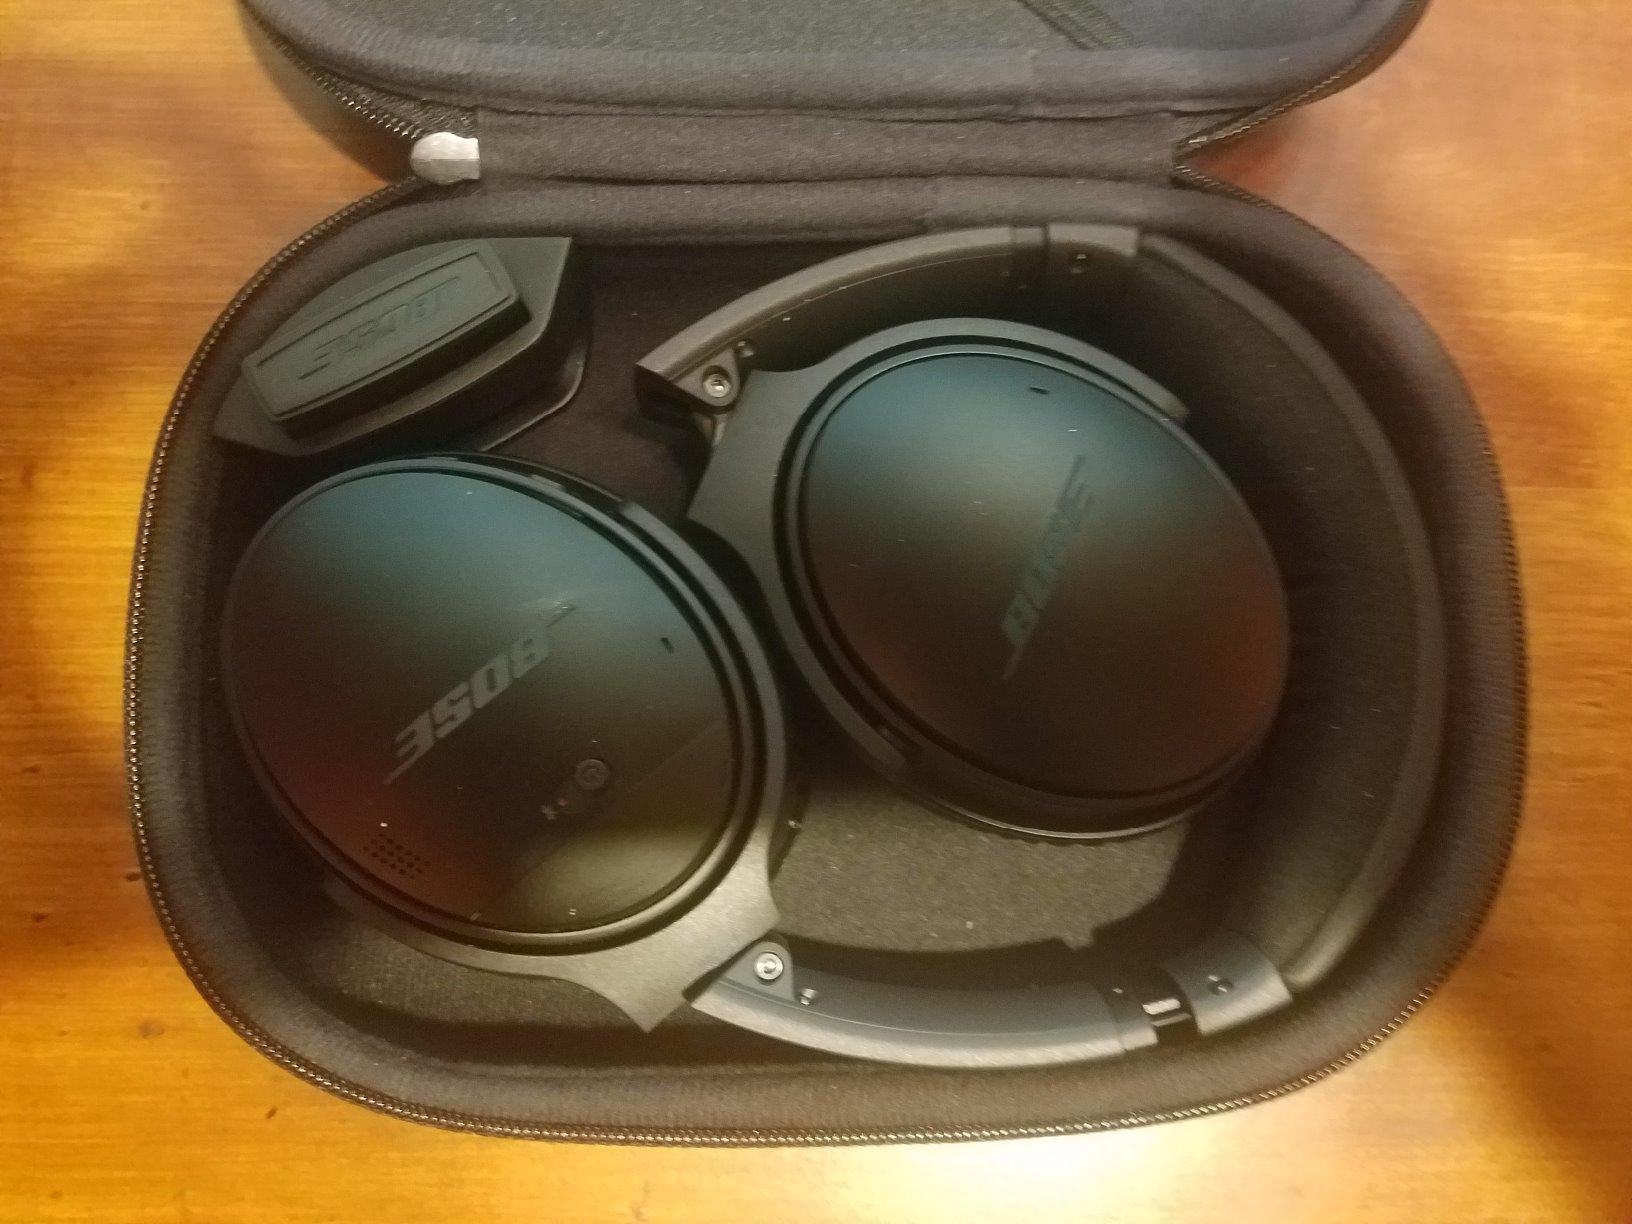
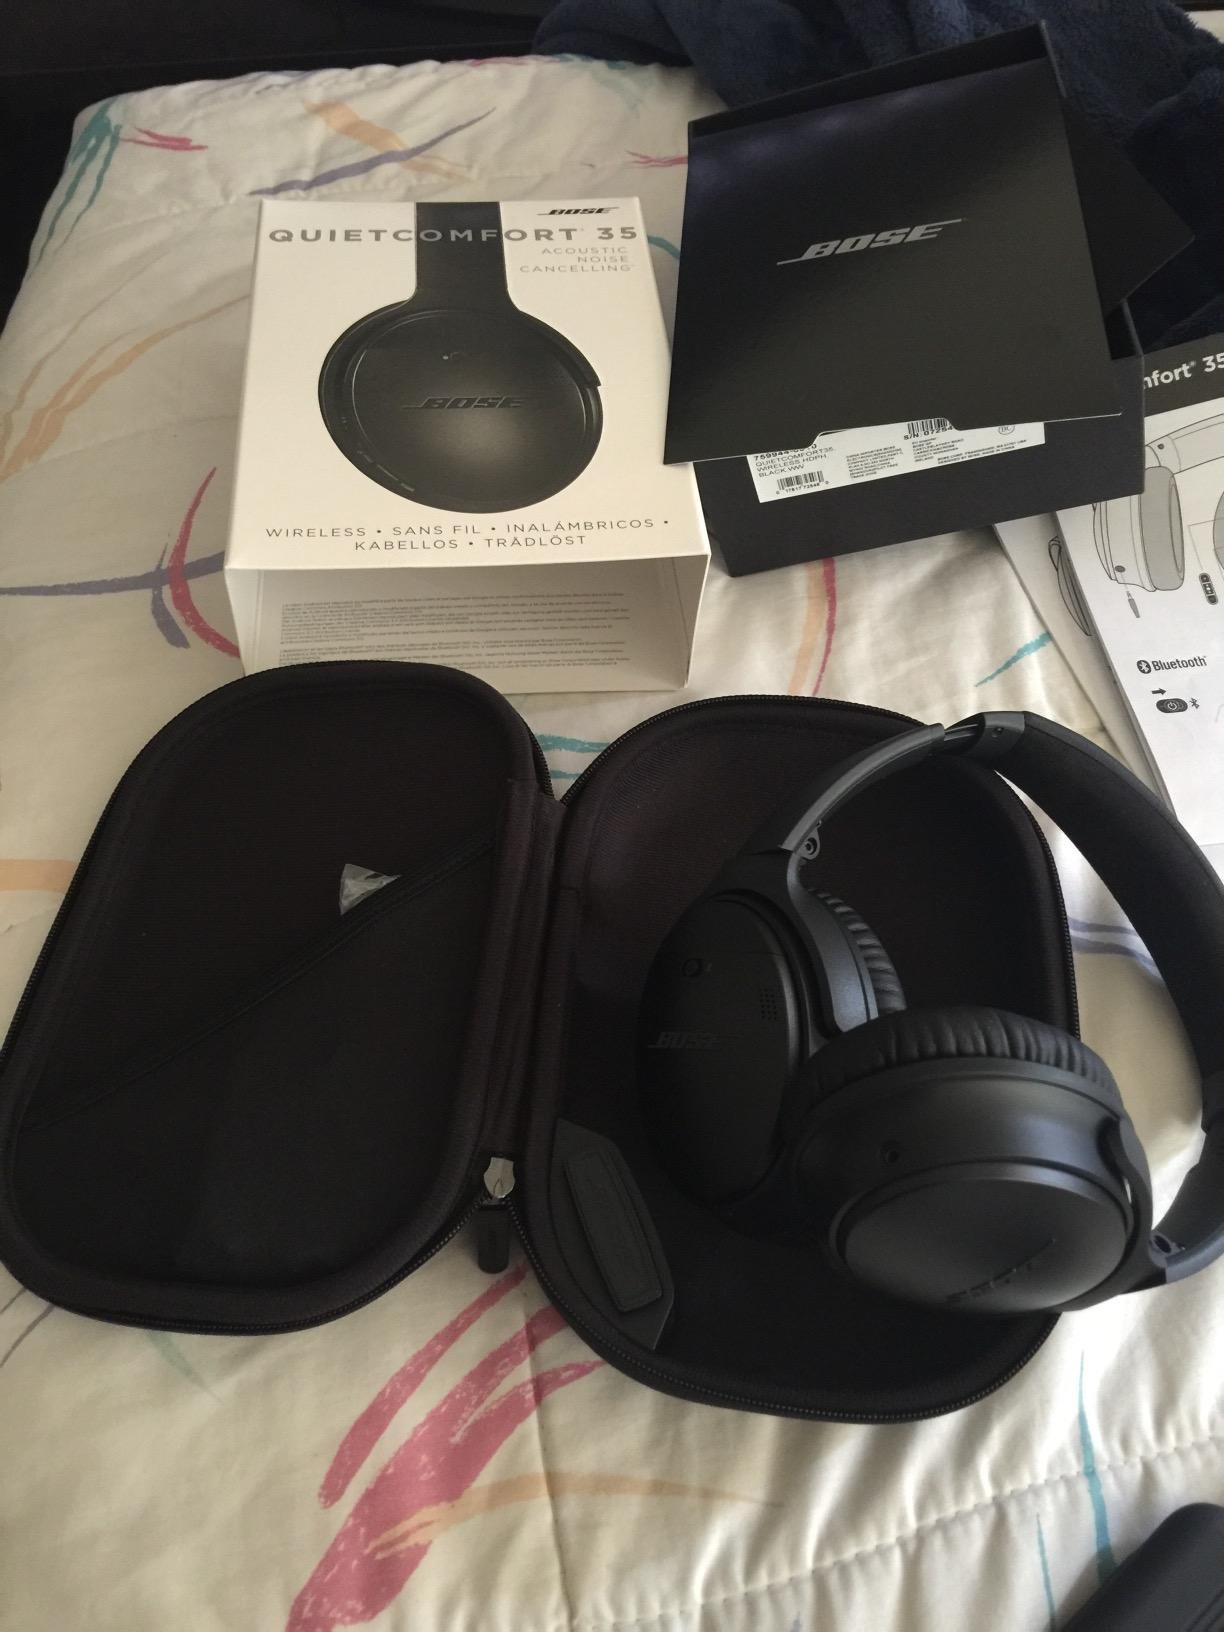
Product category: headphones
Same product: yes